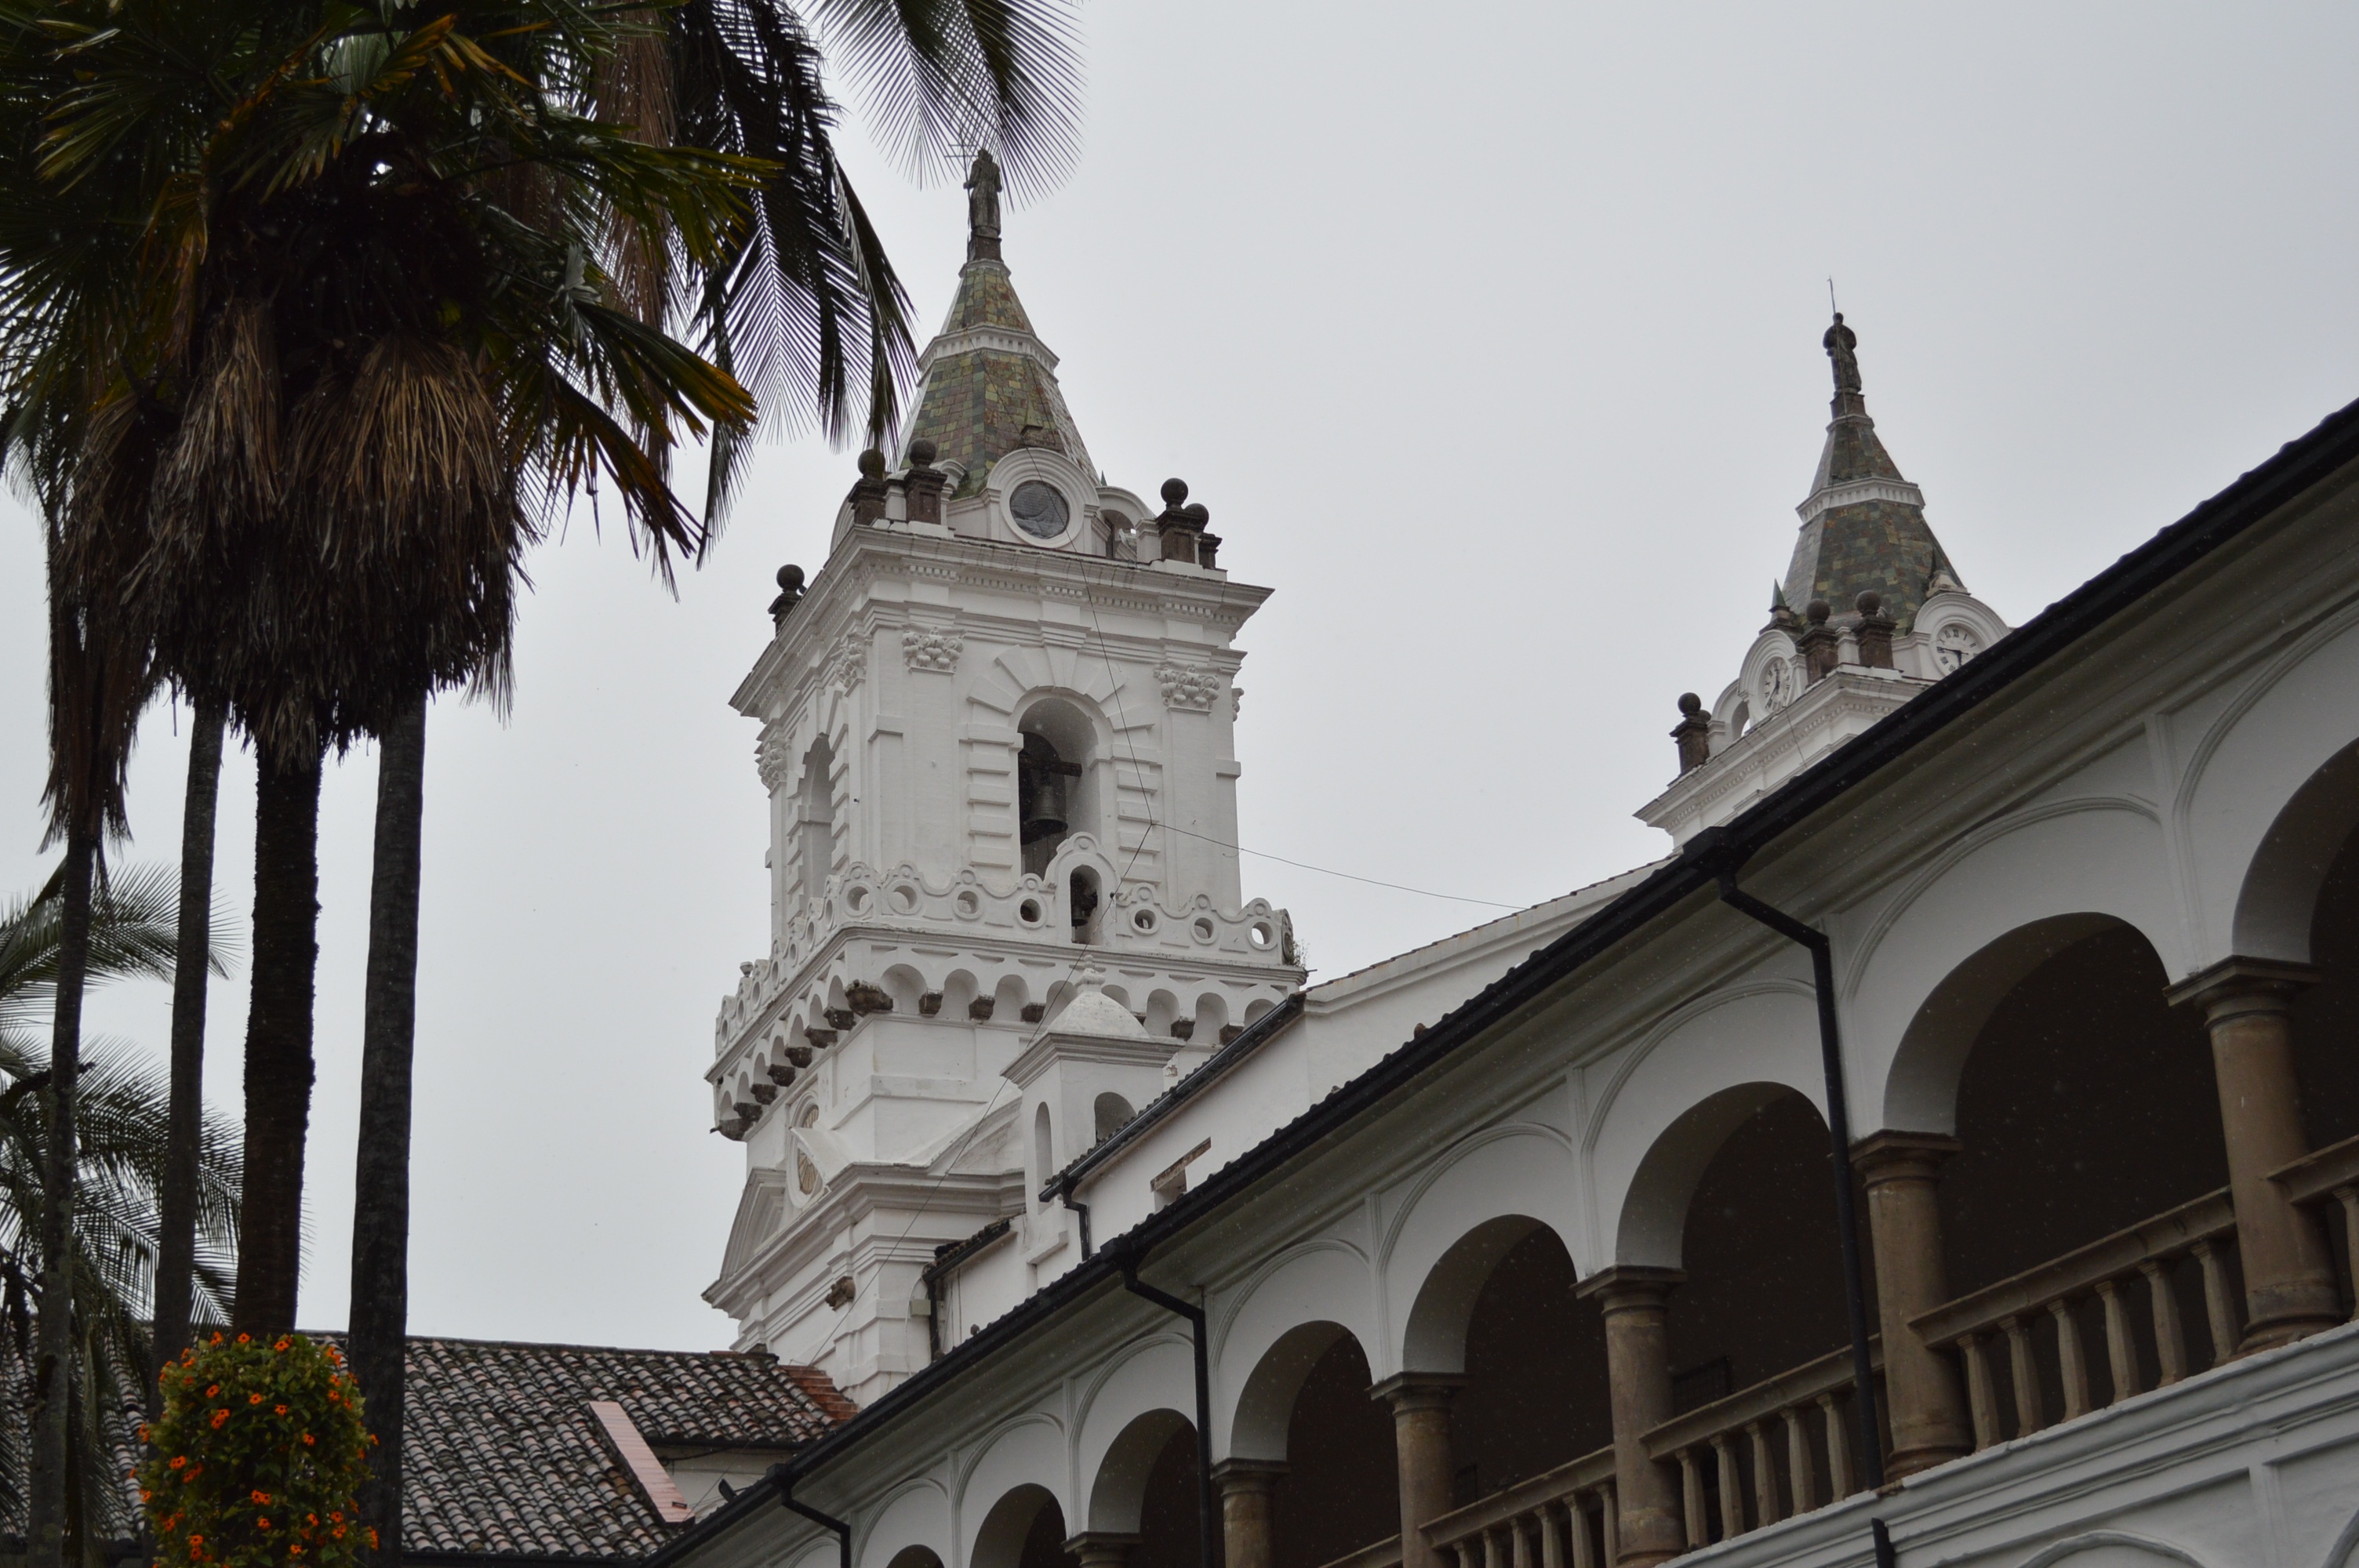
building, san francisco, backyard, landmark, church, cathedral, place of worship, quito